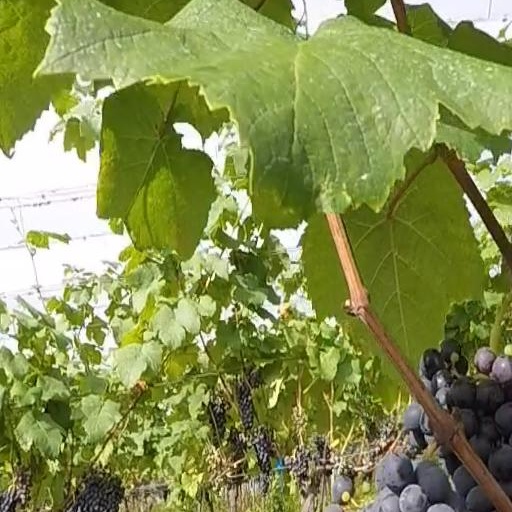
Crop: grape